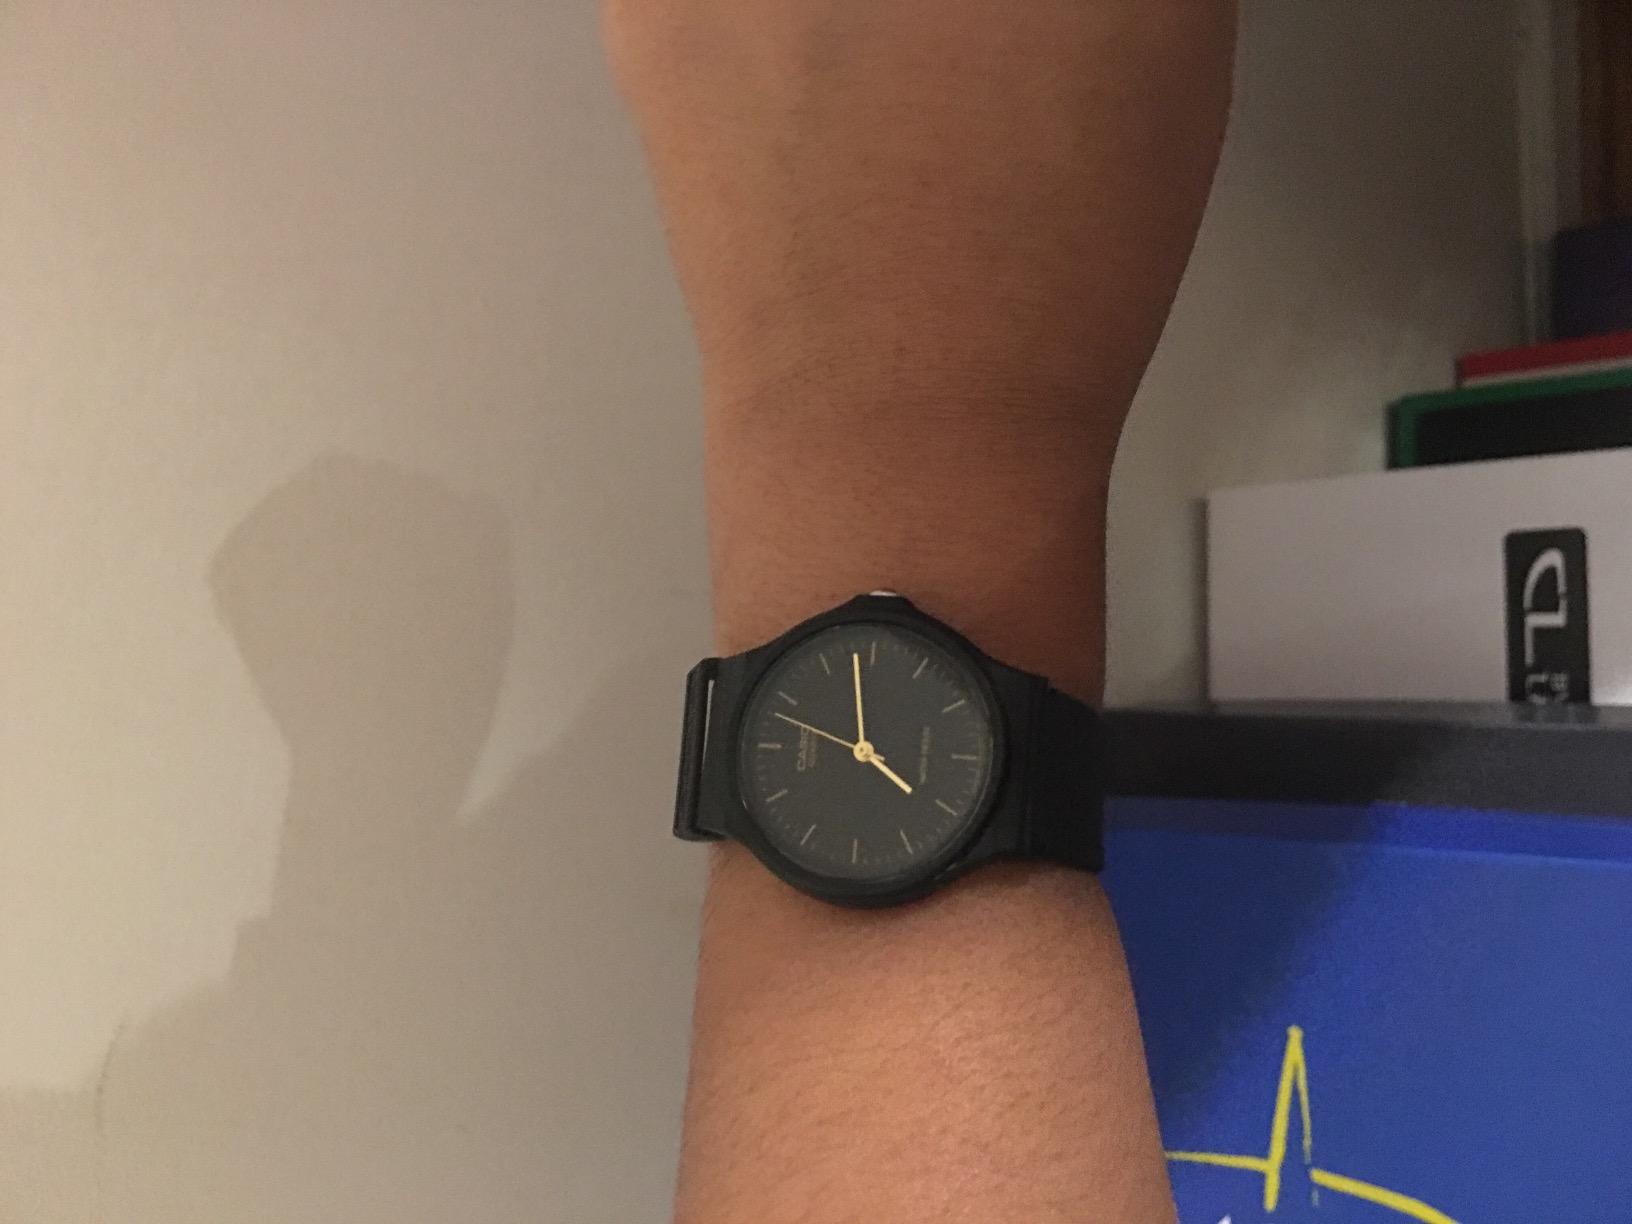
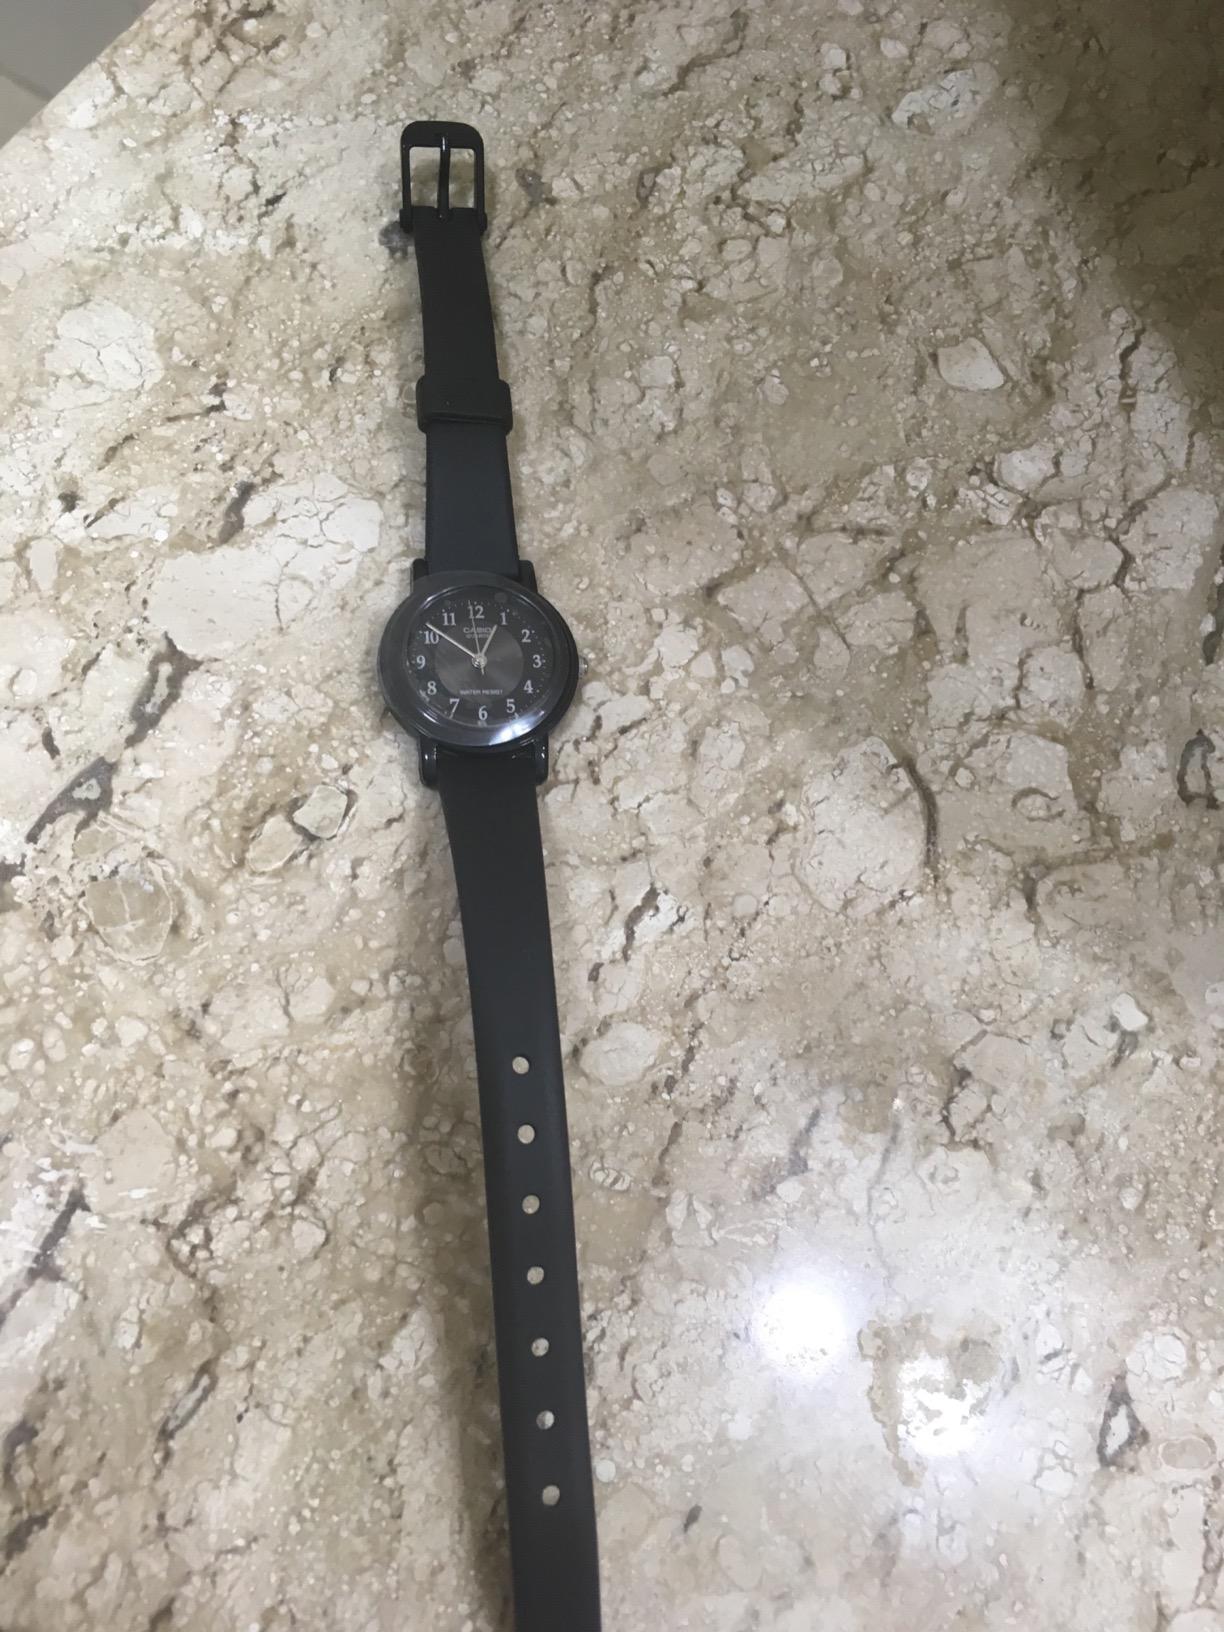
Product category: accessories_watch
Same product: no